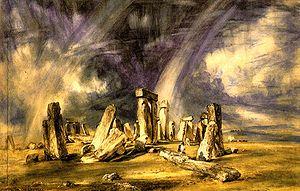
La culture du Royaume-Uni, pays de l'Europe de l'Ouest, désigne d’abord les pratiques culturelles observables de ses habitants. Le Royaume-Uni a un patrimoine culturel d'une richesse remarquable et d'une grande variété qui regroupe les cultures de ses nations constitutives : la culture de l'Angleterre, la culture de l'Écosse, la culture du Pays de Galles et la culture de l'Irlande du Nord. Poésie, littérature, théâtre, arts visuels, musique, cinéma, la qualité des chefs-d'œuvre accumulés au cours des siècles est reconnue aux quatre coins de la planète. L'expression artistique couvre aujourd'hui un éventail de disciplines encore plus vaste - de la satire politique à l'art contemporain - qui rendent bien compte de la créativité, de la liberté d'esprit et de la diversité culturelle du peuple britannique. Habitant des îles, les Britanniques ont été et demeurent un grand peuple de marins ; leur maîtrise des mers, forgée au cours des siècles, leur a permis de constituer le plus grand empire européen jamais créé.